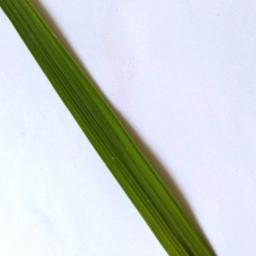
Label: Rice___Healthy